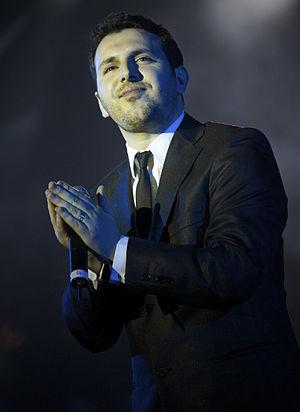
Mesut Kurtis née le 31 juillet 1981 à Skopje, est un chanteur turc anglais représenté et signé par Awakening Records.